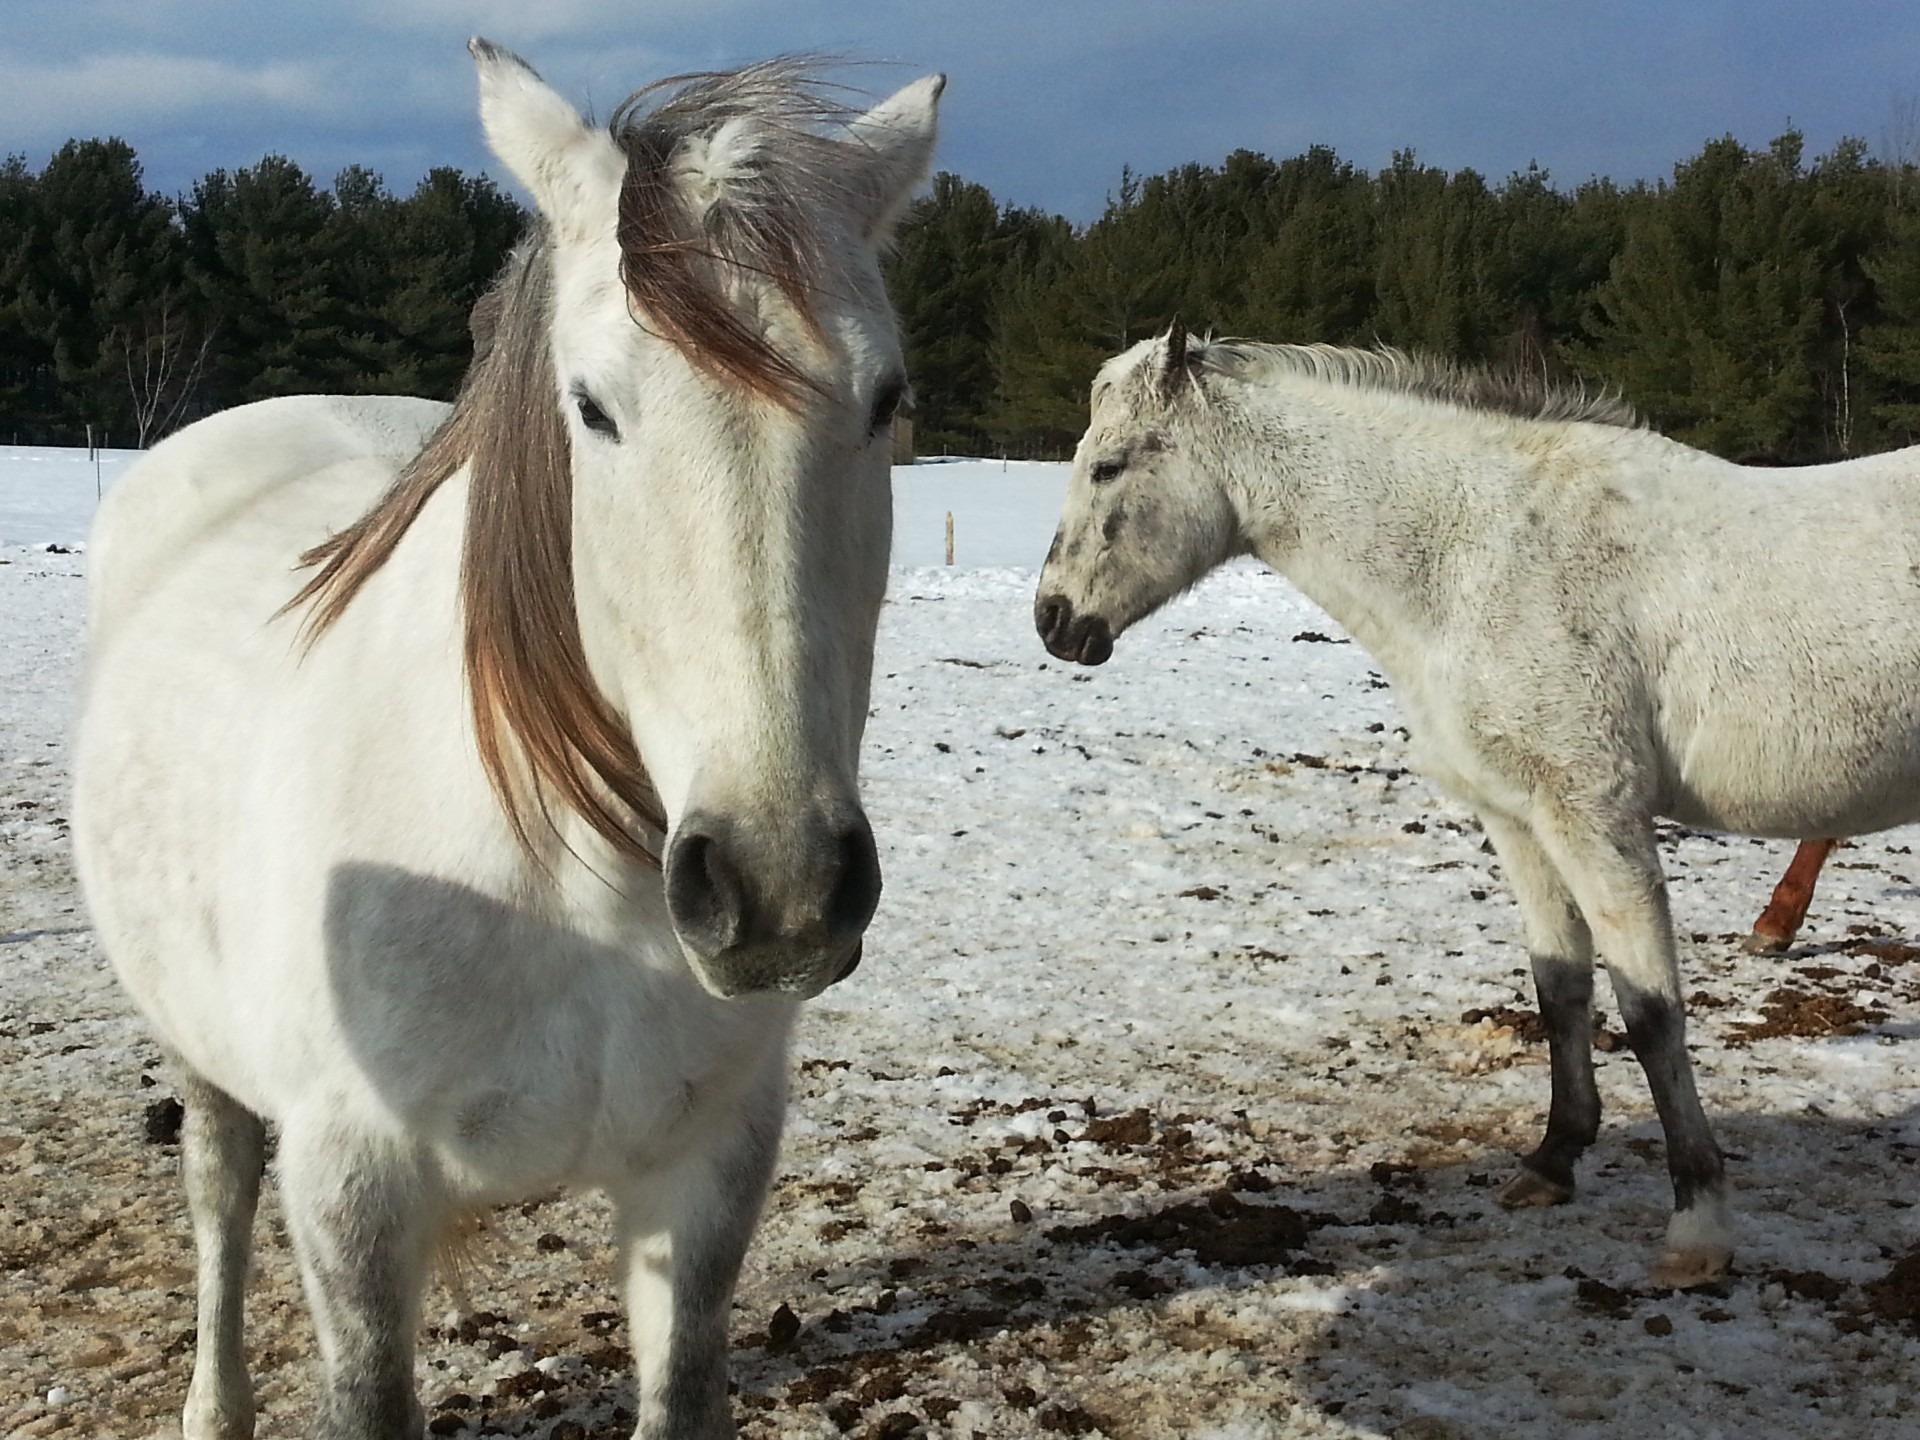
snow, winter, white, herd, pasture, horseback, horse, mammal, stallion, mane, season, fauna, horses, vertebrate, mare, foal, colt, pack animal, horse like mammal, mustang horse